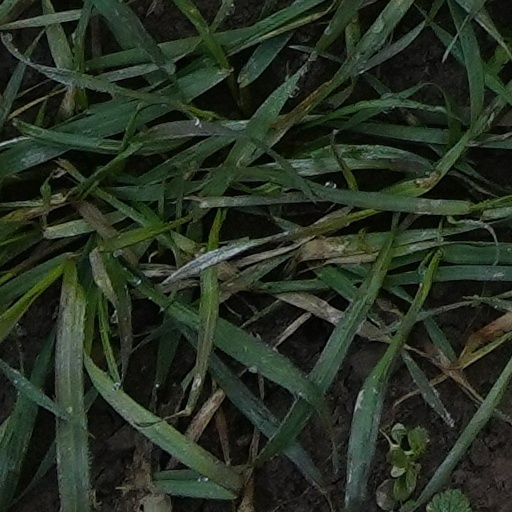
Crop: wheat